Ellie Lust

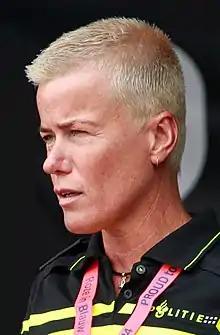
Ellie Lust in 2015

Ellie Lust (born 17 September 1966) is a Dutch television presenter and former police officer and police spokesperson.